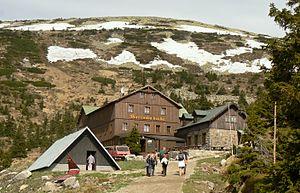
Le parc national des Monts des Géants, souvent abrégé en KRNAP est un parc national situé près des villes de Liberec et Hradec Králové, en Tchéquie. Il se trouve dans les monts Krkonoše ou monts des Géants, qui sont les montagnes les plus élevées du pays. Il couvre une superficie de 549,6 km². Le parc a également été répertorié comme Réserve de Biosphère par l'UNESCO. Il borde le Parc national des Karkonosze, en Pologne.